Ross 128

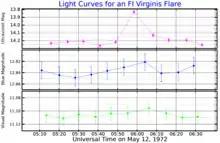
Light curves for a flare on FI Virginis, seen in ultraviolet, blue and visual band light, adapted from Lee and Hoxie (1972),

In 1972, a flare was detected from Ross 128. It was observed to increase in brightness by about half a magnitude in the ultraviolet U band, returning to normal brightness in less than an hour. At optical wavelengths, the brightness changes were almost undetectable. It was classified as a flare star and given the variable star designation FI Virginis. Because of the low rate of flare activity, it is thought to be a magnetically evolved star. That is, there is some evidence that the magnetic braking of the star's stellar wind has lowered the frequency of flares, but not the net yield.